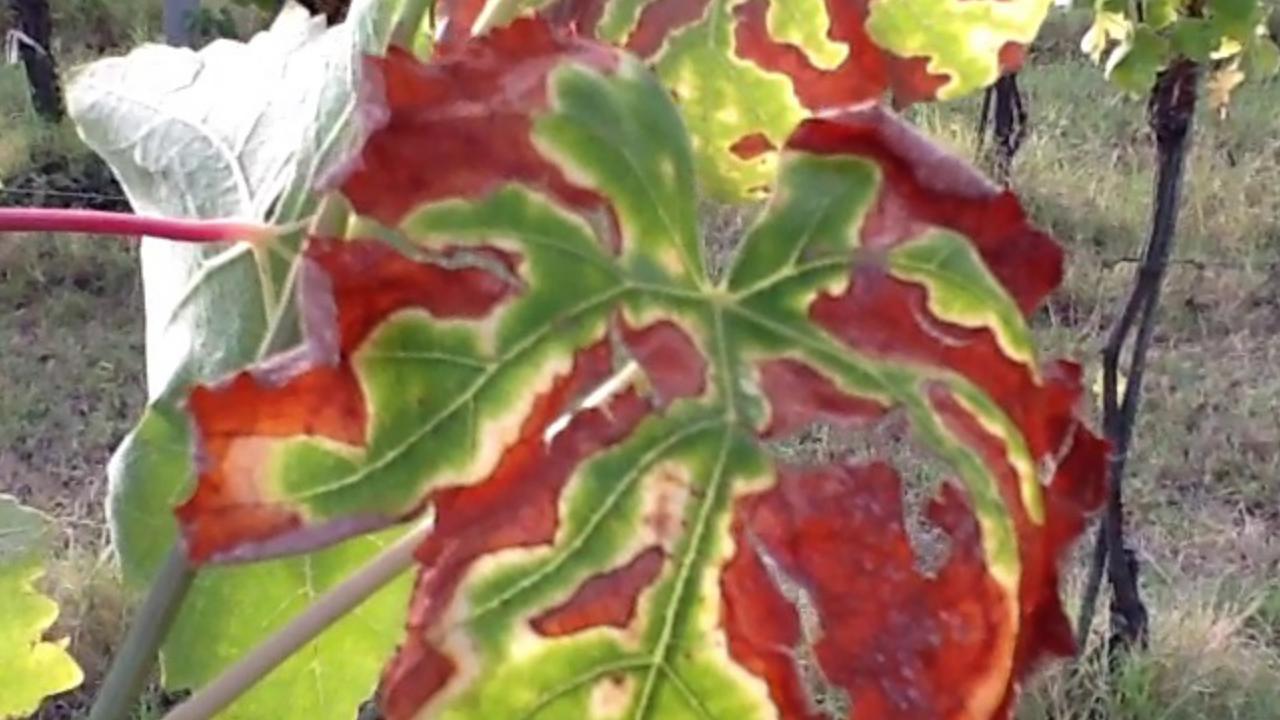
Label: esca